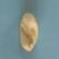
Maize quality: Good